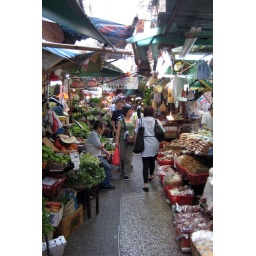
A fresh fruit and veg market in Hong Kong